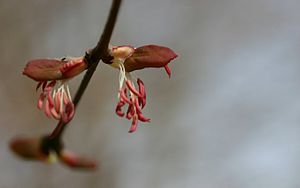
Stort hjertetræ
Stort hjertetræ (C. magnificum) - hanlige blomster.
Stort hjertetræ (C. magnificum) - hanlige blomster.
Stort hjertetræ er et mellemstort, løvfældende træ med en opret stamme og en uregelmæssig, buskagtig krone.